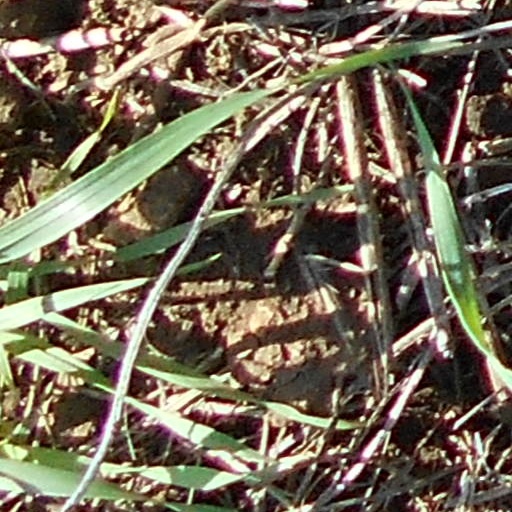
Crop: wheat